Video CD

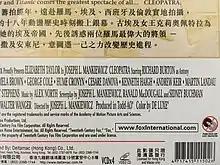
"Copy Protected" logo on a VCD package produced in Hong Kong

VCD enjoyed a brief period of success, with a few major feature films being released in the format (usually as a 2 disc set). However the introduction of the CD-R disc and associated recorders stopped the release of feature films in their tracks because the VCD format had no means of preventing unauthorized (and perfect) copies from being made. However, VCDs are still being released in several countries in Asia, but now with copy-protection.